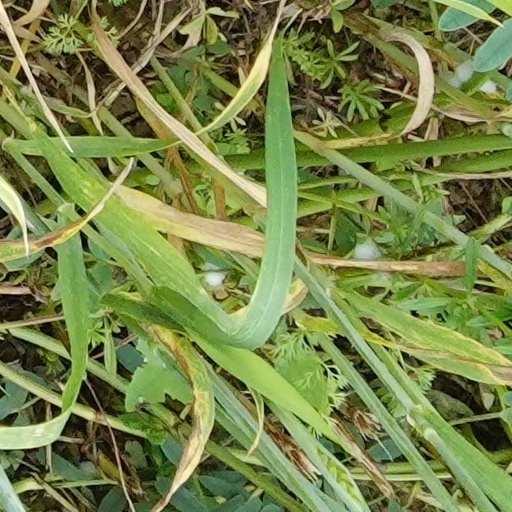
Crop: wheat